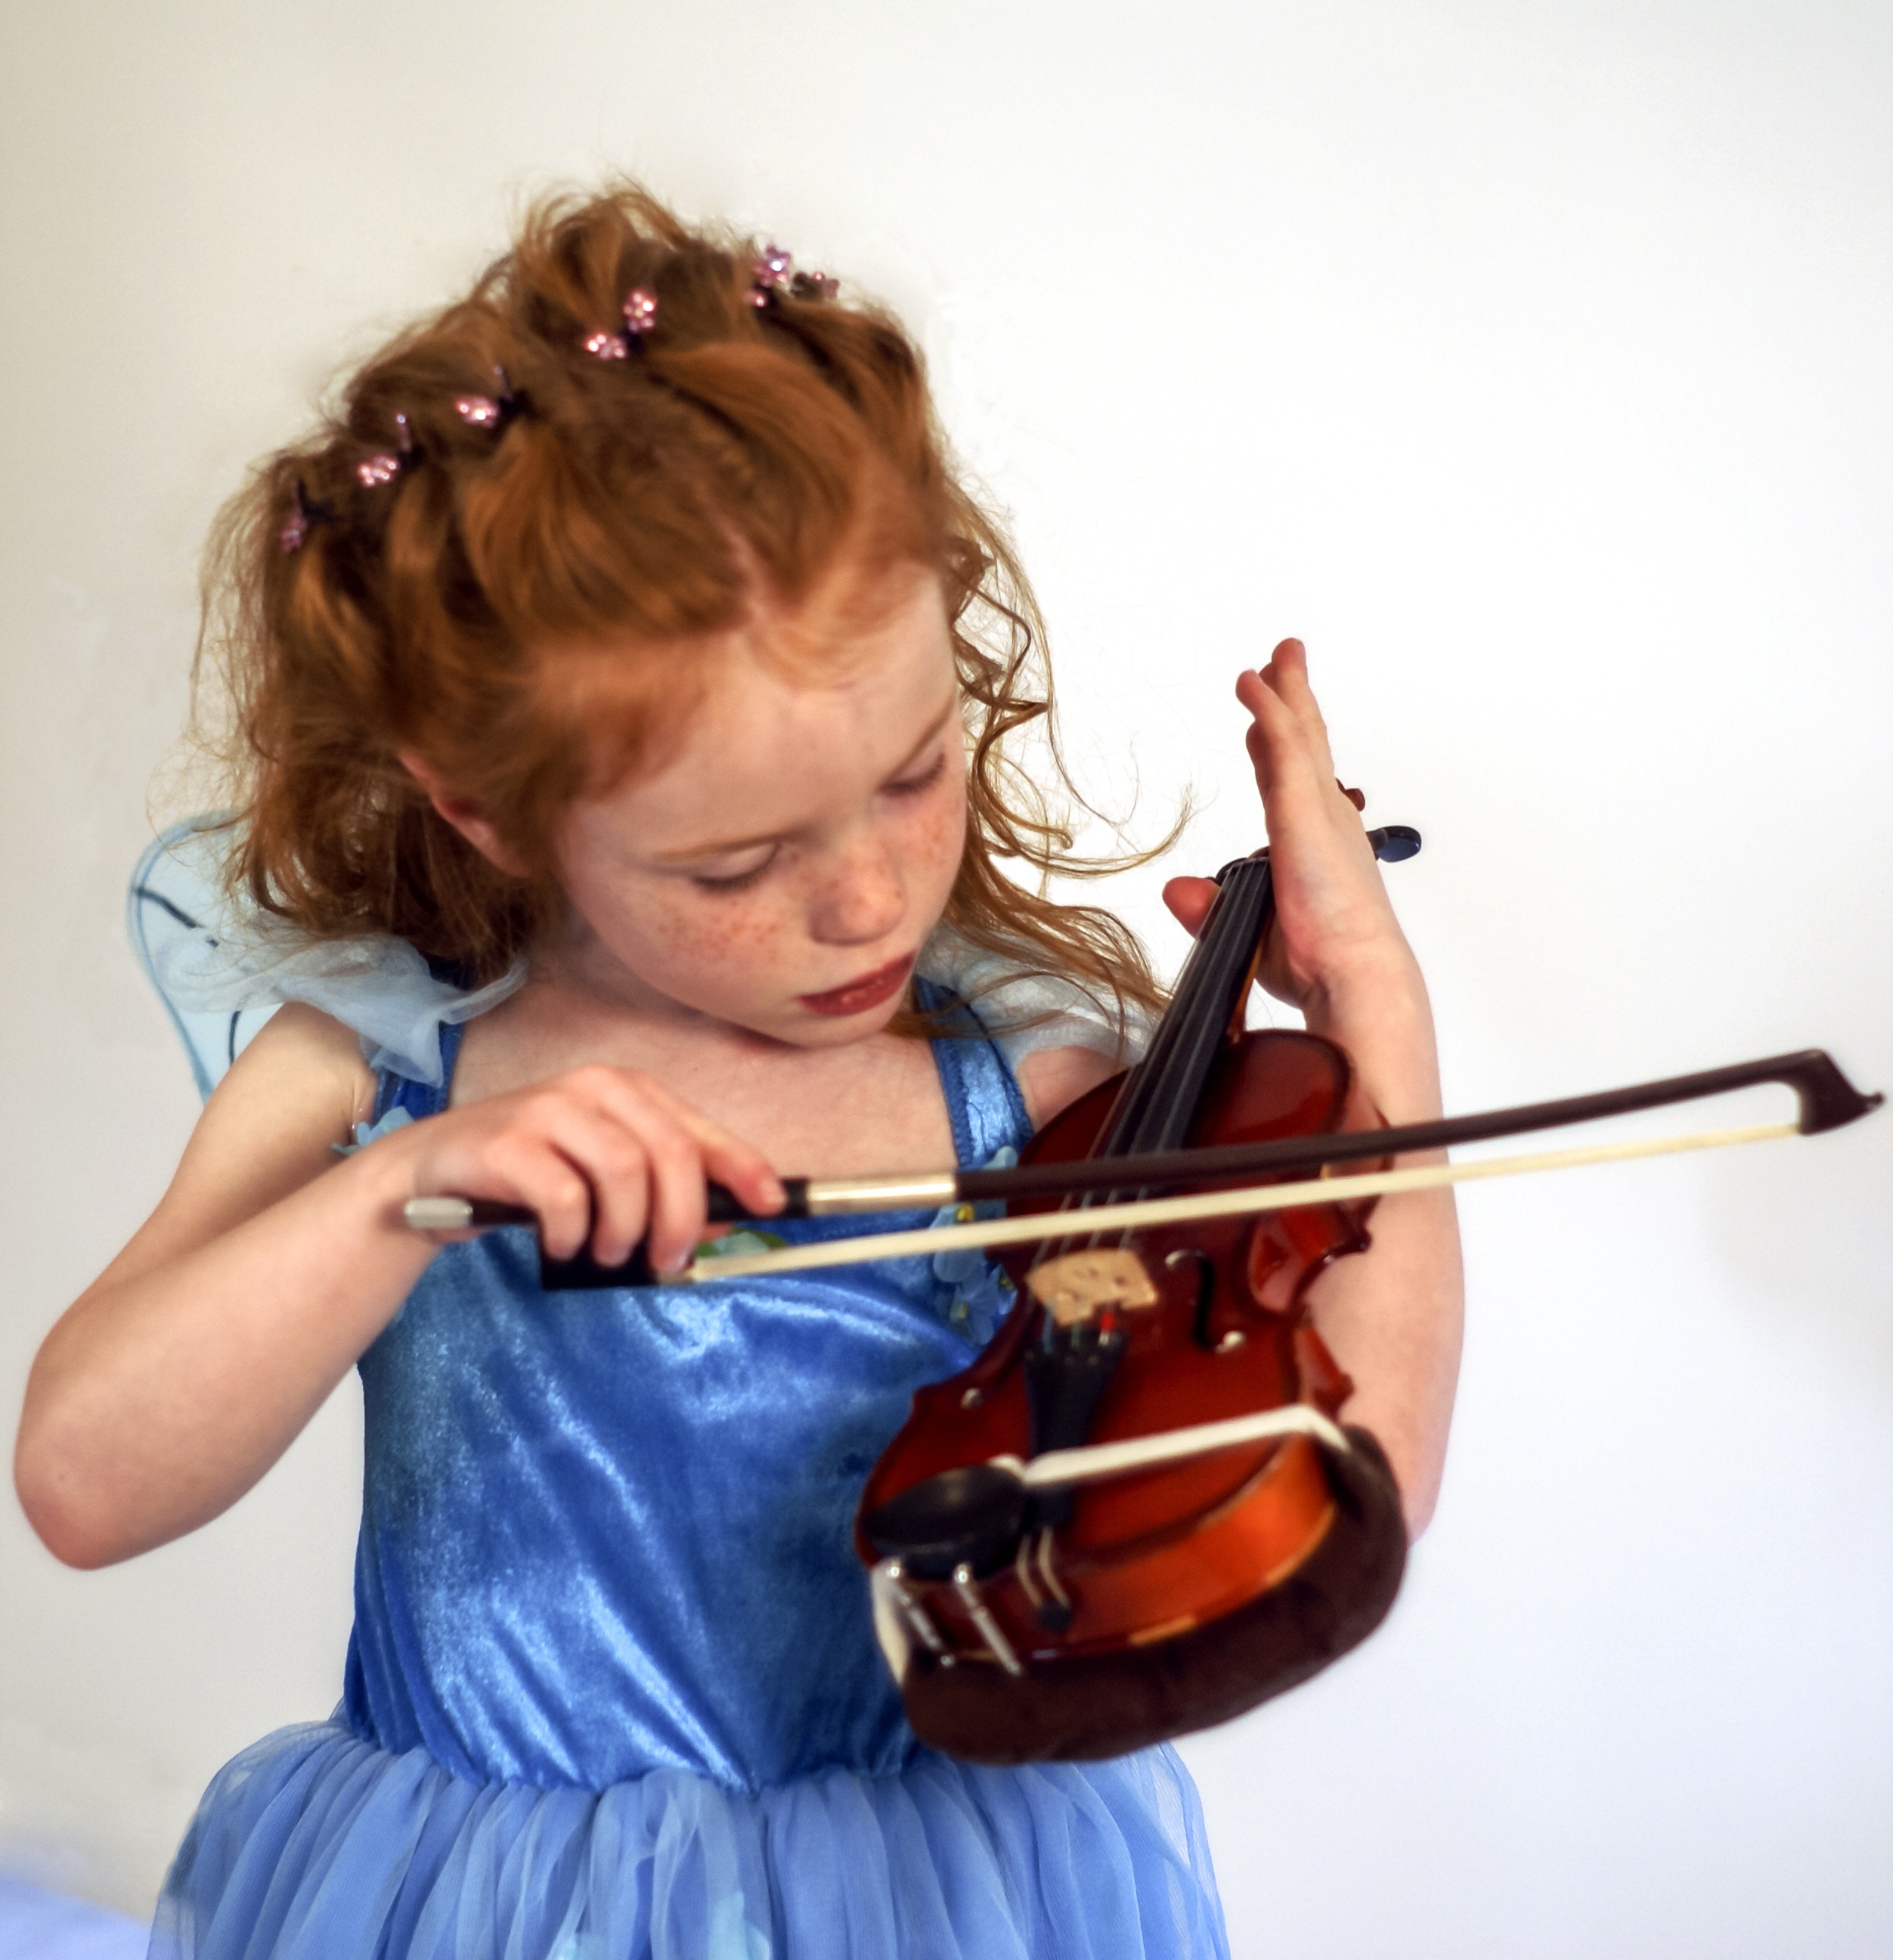
music, girl, play, guitar, instrument, child, musician, musical instrument, violin, performance, cello, guitarist, bass guitar, fairy, viola, violinist, fiddle, string instrument, bowed string instrument, violin family, violist